New Hampshire Savings Bank Building

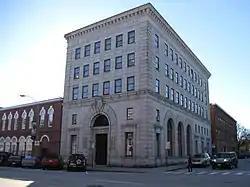

The New Hampshire Savings Bank Building is a historic commercial building at 97 North Main Street in downtown Concord, New Hampshire, across Capitol Street from the New Hampshire State House. The five story granite building was built in 1926-27 for what is now the oldest bank in the city, and was the only bank building built in the city in the first half of the 20th century. The building was listed on the National Register of Historic Places in 1988.